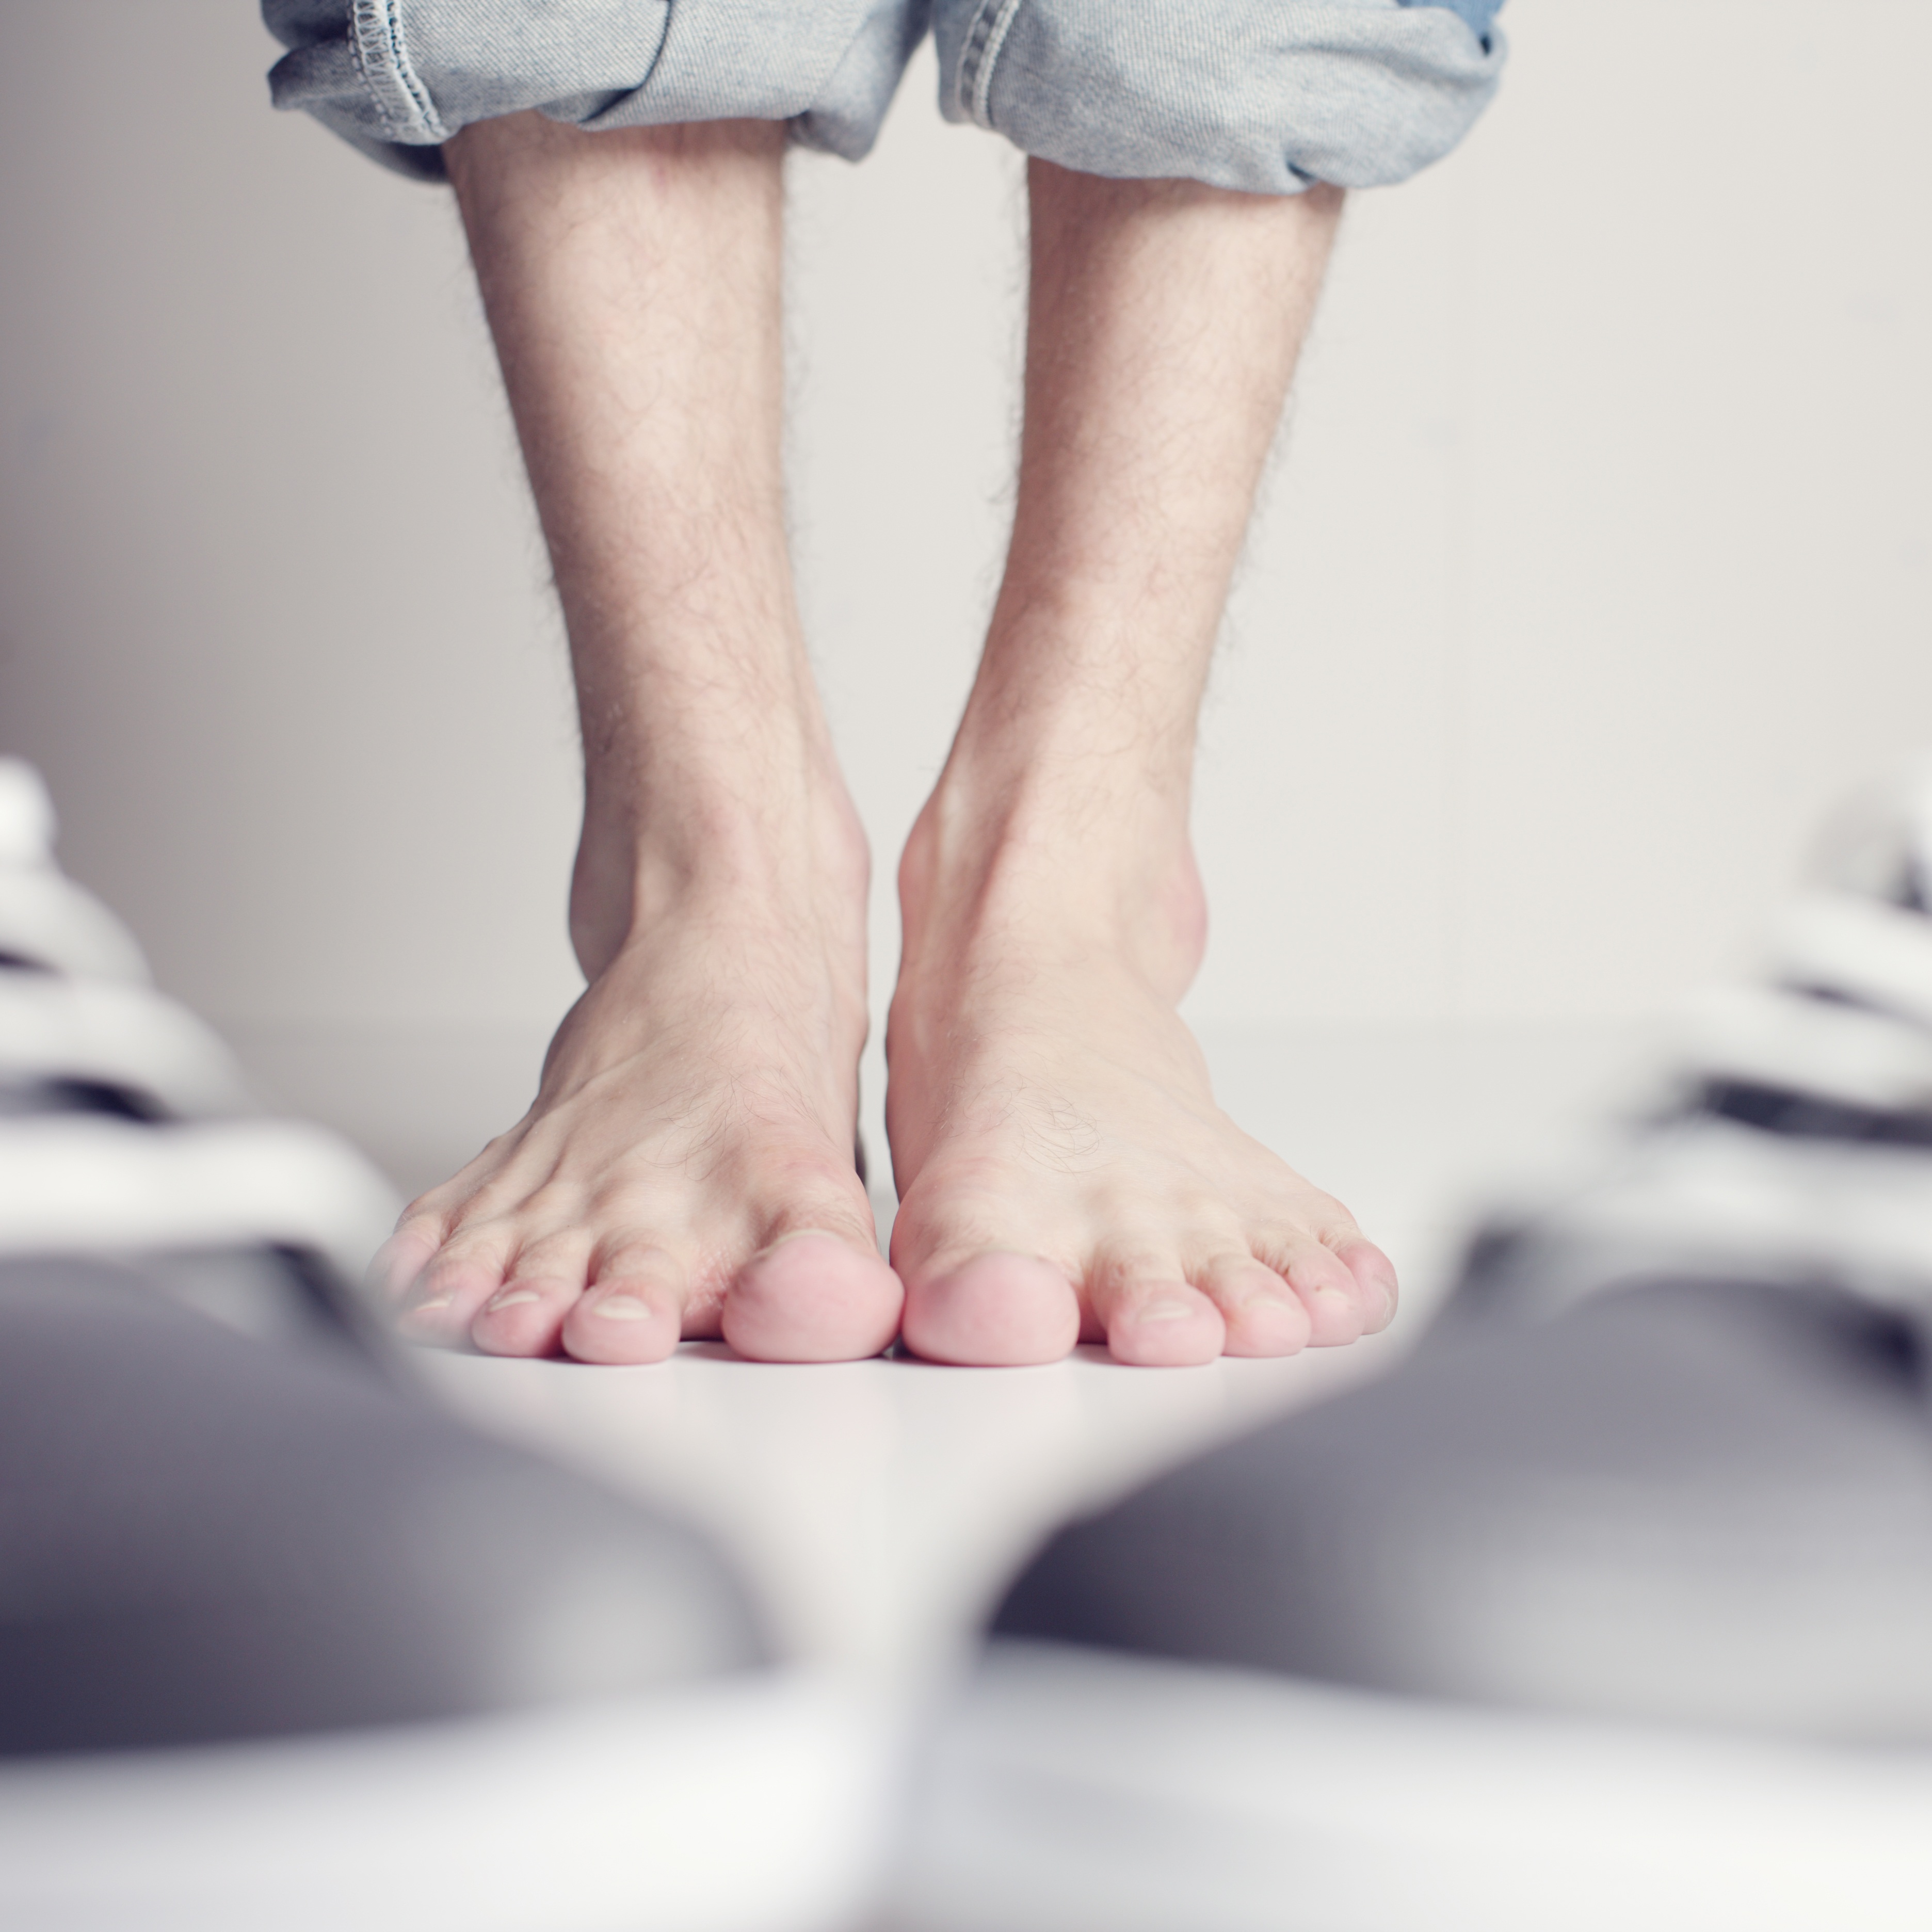
man, person, abstract, feet, male, leg, jeans, foot, sitting, human, arm, human body, barefoot, shoes, thigh, strange, organ, ten, sense, human positions, athlete's foot, naked feet, fu pfelge